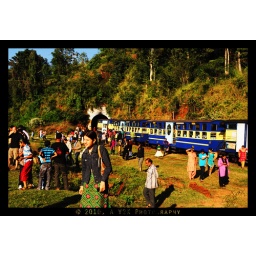
First halt in the hills.. a wonderful view point actually.. However, the train stops to refill water here